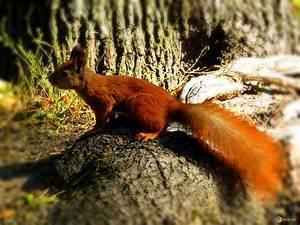
squirrel